Jackson station (CTA Red Line)

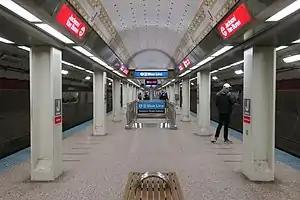
Station platform with stairs to the Blue Line station.

Jackson is an "L" station on the CTA's Red Line in the Loop. Free transfers to Blue Line trains are available at this station via a lower level transfer tunnel to the Jackson station in the Milwaukee–Dearborn subway and farecard transfers to Purple, Orange, Brown and Pink Line trains are available via the Loop Elevated station.